Adanaspor

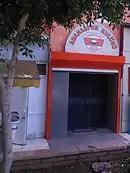
Club entrance

A club under the name of Adanaspor was first founded in 1932; it competed in the Adana Amateur League. Orhan Kemal (the pen name of internationally known novelist Mehmet Raşit Öğütçü) played for this iteration of the club.